Door closer

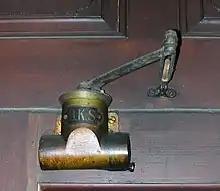
Older manual door closer (made by BKS)

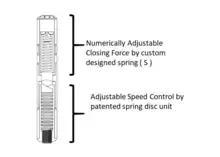
Friction-based mechanical speed control mechanism

The energy used in opening the door is stored in a spring (compression, torsion, tension, volute or leaf), and released to close the door. Spring tension is typically adjustable, altering both opening and closing force. Most door closers use oil-filled hydraulic dampers to limit closing speed, and allow for soft closing. Other types use a friction-based mechanical speed control mechanism.